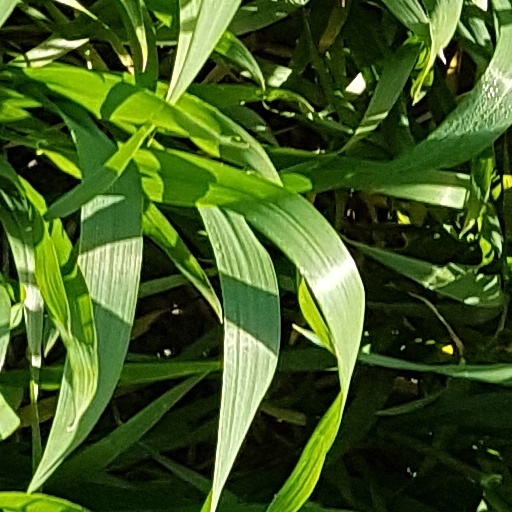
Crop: wheat